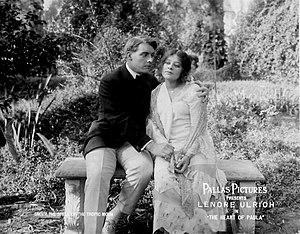
Julia Crawford Ivers est une productrice, réalisatrice et scénariste américaine, née Julia Crawford le 3 octobre 1869 à Boonville, et morte le 8 mai 1930 à Los Angeles.
Lenore Ulric est une actrice américaine, née le 21 juillet 1892 à New Ulm, morte le 30 décembre 1970 à Orangeburg.